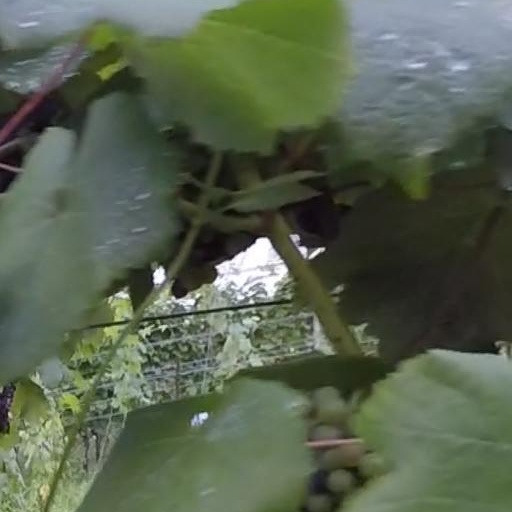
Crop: grape